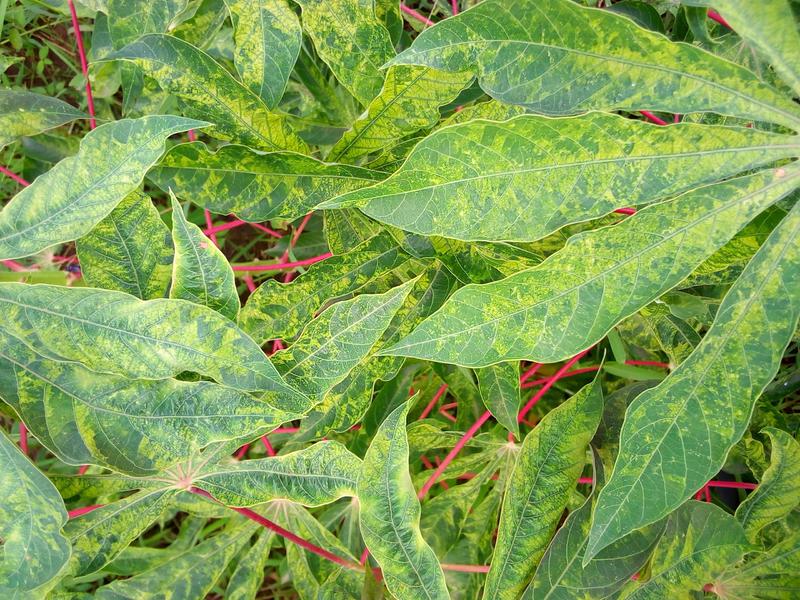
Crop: cassava
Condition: mosaic_disease